Namazu

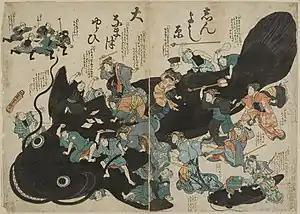
An image of humans battling a Namazu

In Japanese mythology, the or is a giant underground catfish who causes earthquakes.